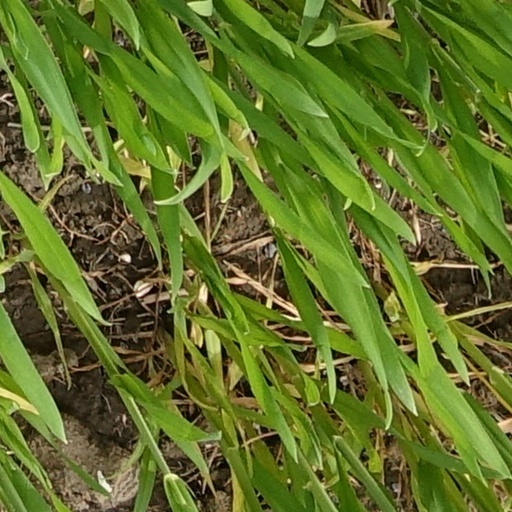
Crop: wheat